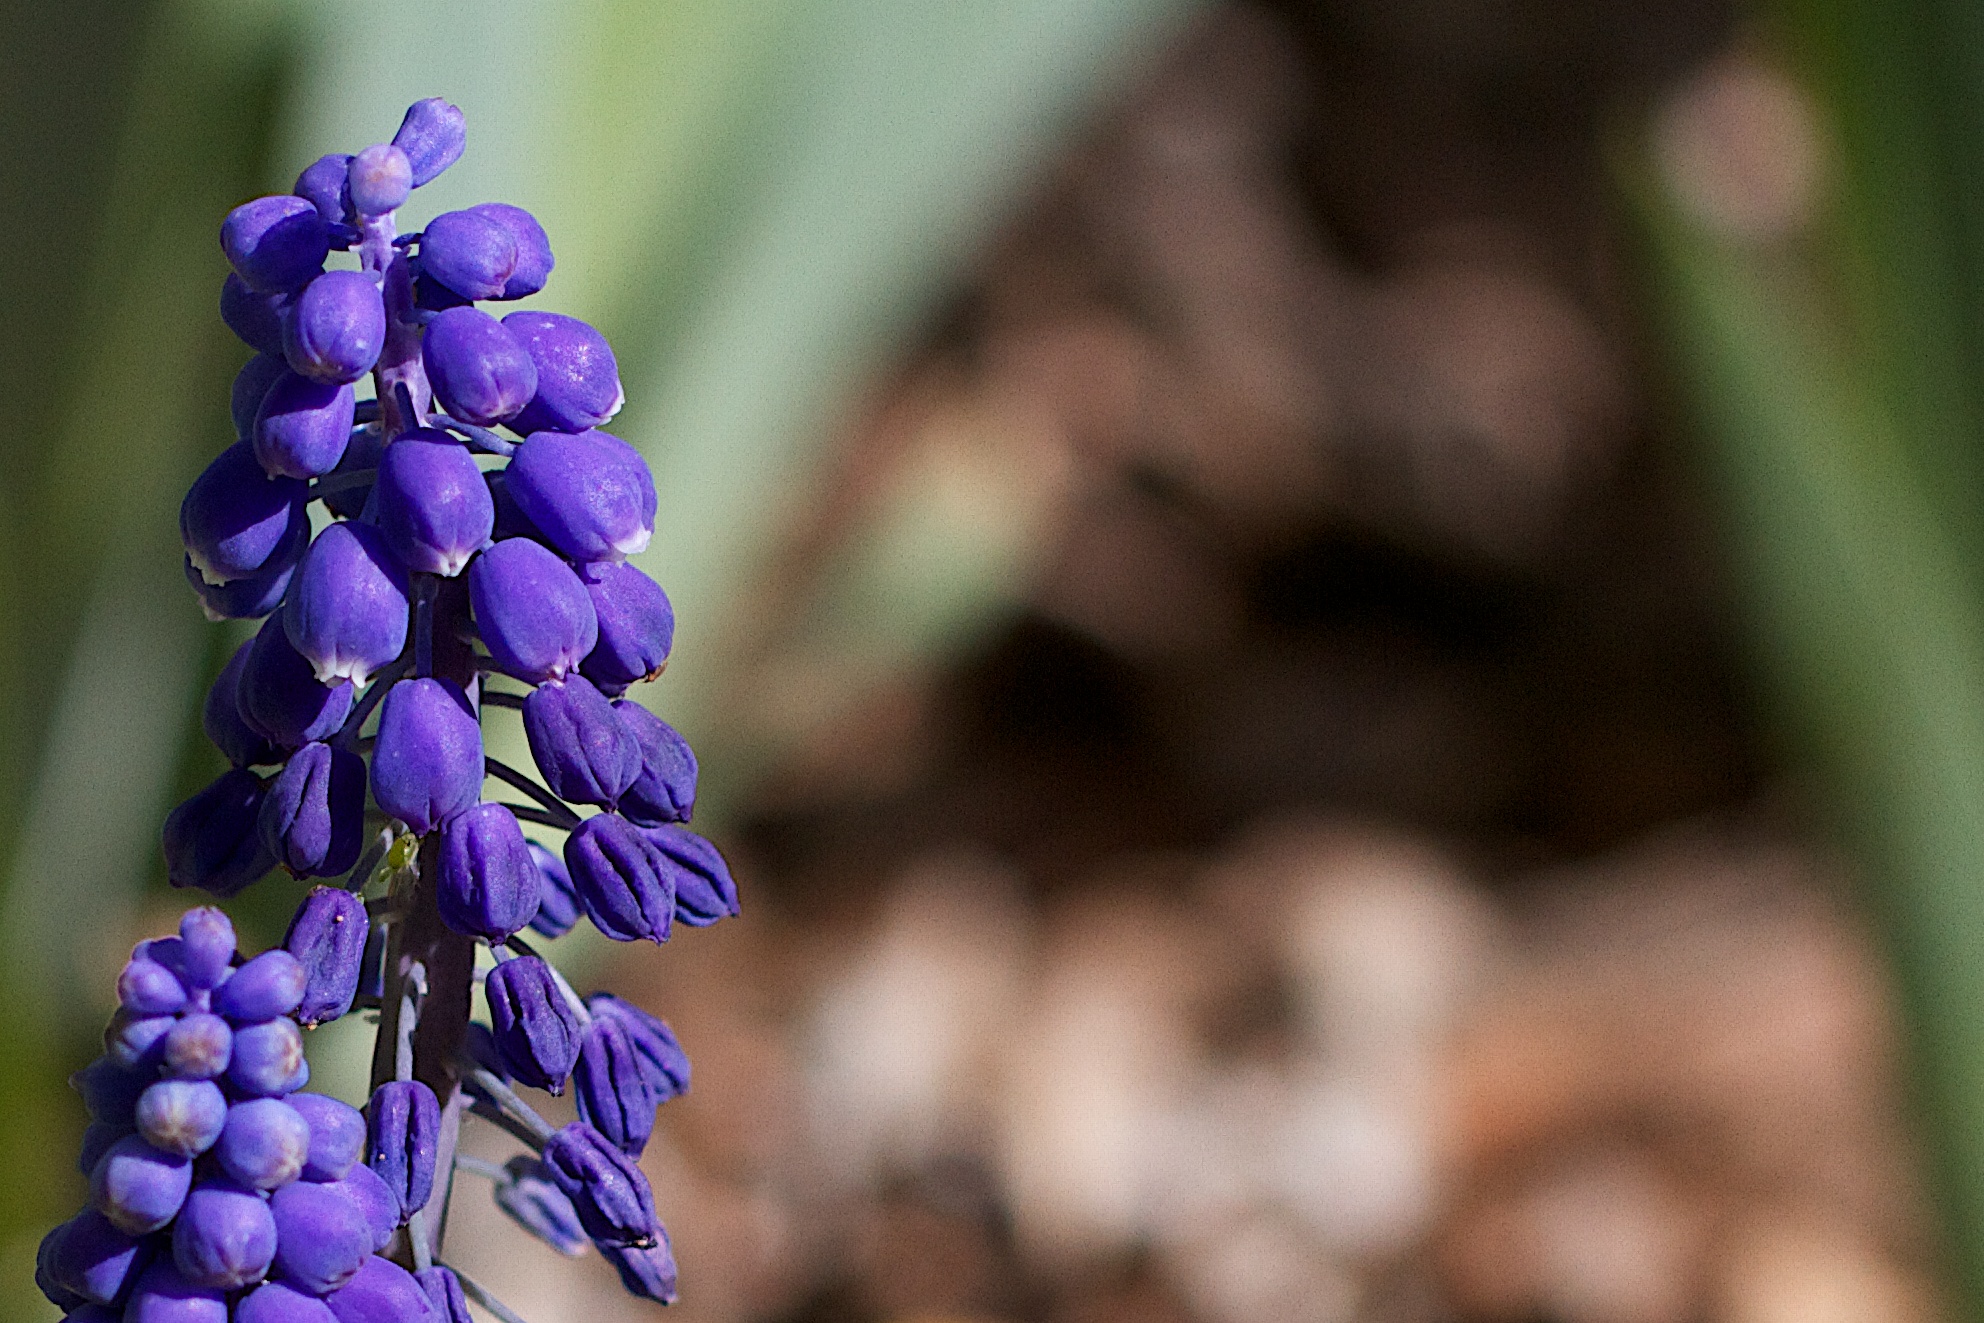
nature, blossom, plant, photography, leaf, flower, petal, spring, green, botany, flora, wildflower, close up, eye, 2013365, hyacinth, macro photography, flowering plant, land plant